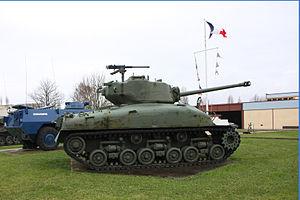
Char Sherman et VBRG - Satory
La Région de Gendarmerie d'Île-de-France est une entité militaire responsable de l'ensemble des unités de la Gendarmerie nationale basée dans la région francilienne.
Le Groupement blindé de gendarmerie mobile, est implanté à Versailles-Satory. Depuis le 1ᵉʳ janvier 2020, il est commandé par un général de brigade.